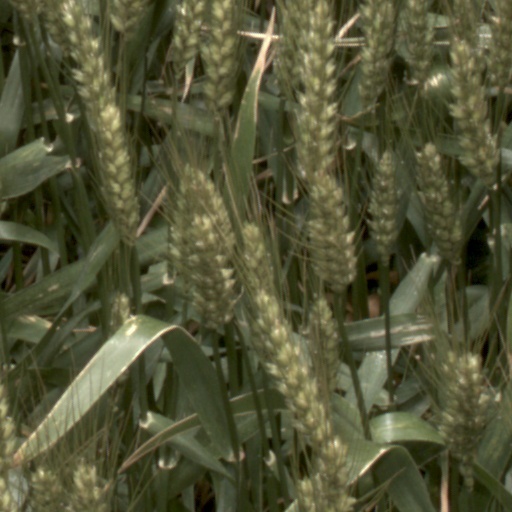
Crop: wheat